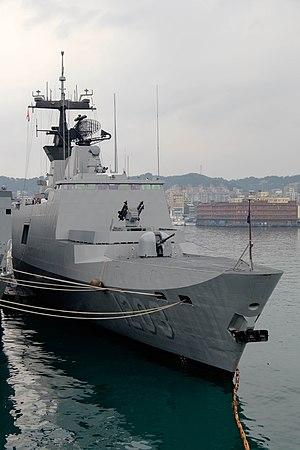
Les Jupiter sont une série de radars navals de surveillance aérienne conçus par la Compagnie française pour l'exploitation des procédés Thomson Houston, Thomson-CSF puis Thales et déployés par la Marine nationale française à partir de 1961. Ils sont issus du radar DRBV-22 et connaissent sept variantes et dérivés.
Le ROCS Si Ning est la deuxième frégate légère furtive de classe Kang Ding de la Marine de la république de Chine. Son port militaire d'attache est à Zuoying au sud-ouest de Taïwan.